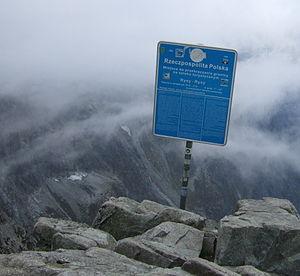
Le Rysy est un sommet de la chaîne des Hautes Tatras, dans l'arc extérieur des Carpates, sur la frontière entre la Pologne et la Slovaquie. Il culmine à 2 503 mètres d'altitude en Slovaquie. Sur son versant septentrional, à 2 499,6 mètres d'altitude, se trouve le point culminant de la Pologne.